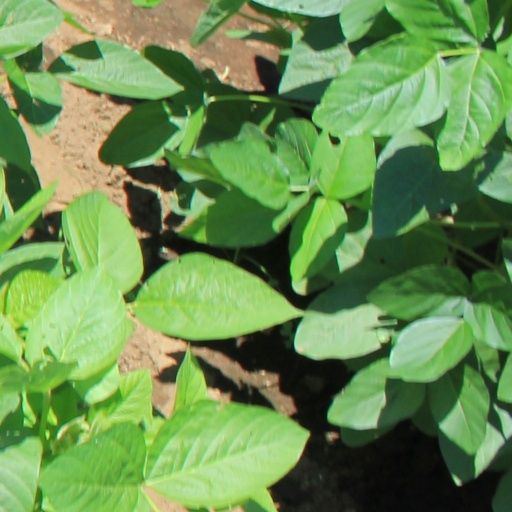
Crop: soybean